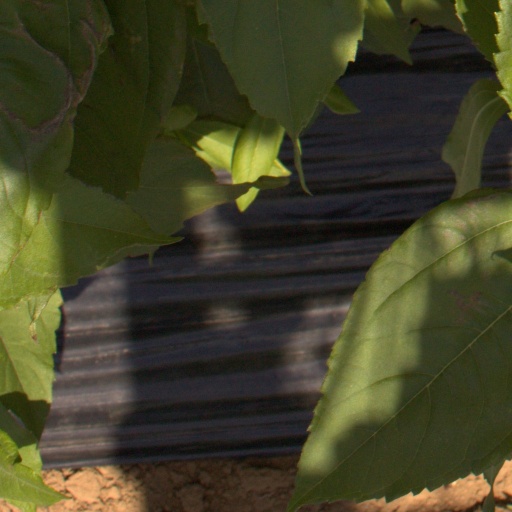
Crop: Jerusalem artichoke